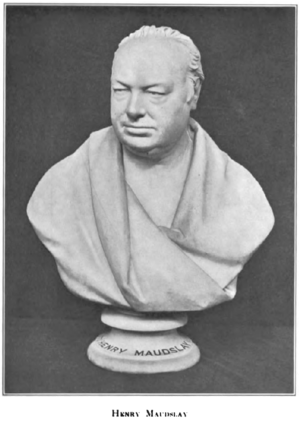
Henry Maudslay était un ingénieur anglais qui, avec Richard Roberts, Lucien Sharpe, James Nasmyth, Joseph Whitworth et James Fox, a donné à la machine-outil sa conception moderne. Par son tour à fileter révolutionnaire, il établit une normalisation « de fait » des filetages même si c'est le « pas Withworth » qui fut finalement adopté en 1841.